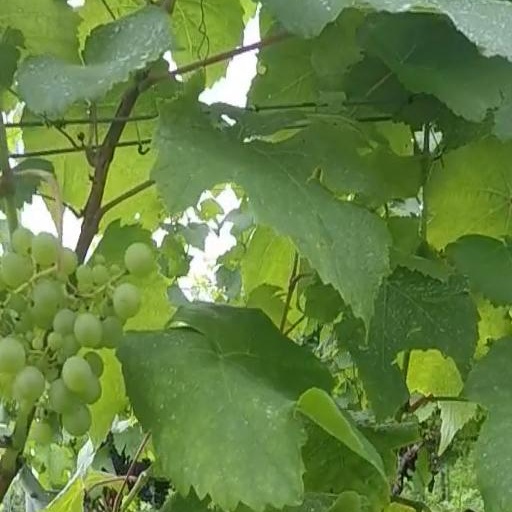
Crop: grape